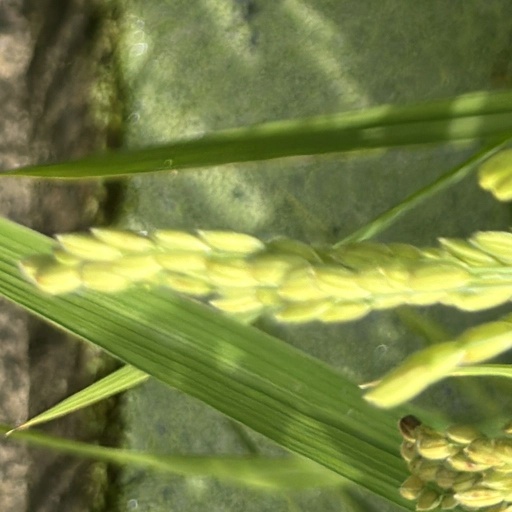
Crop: rice